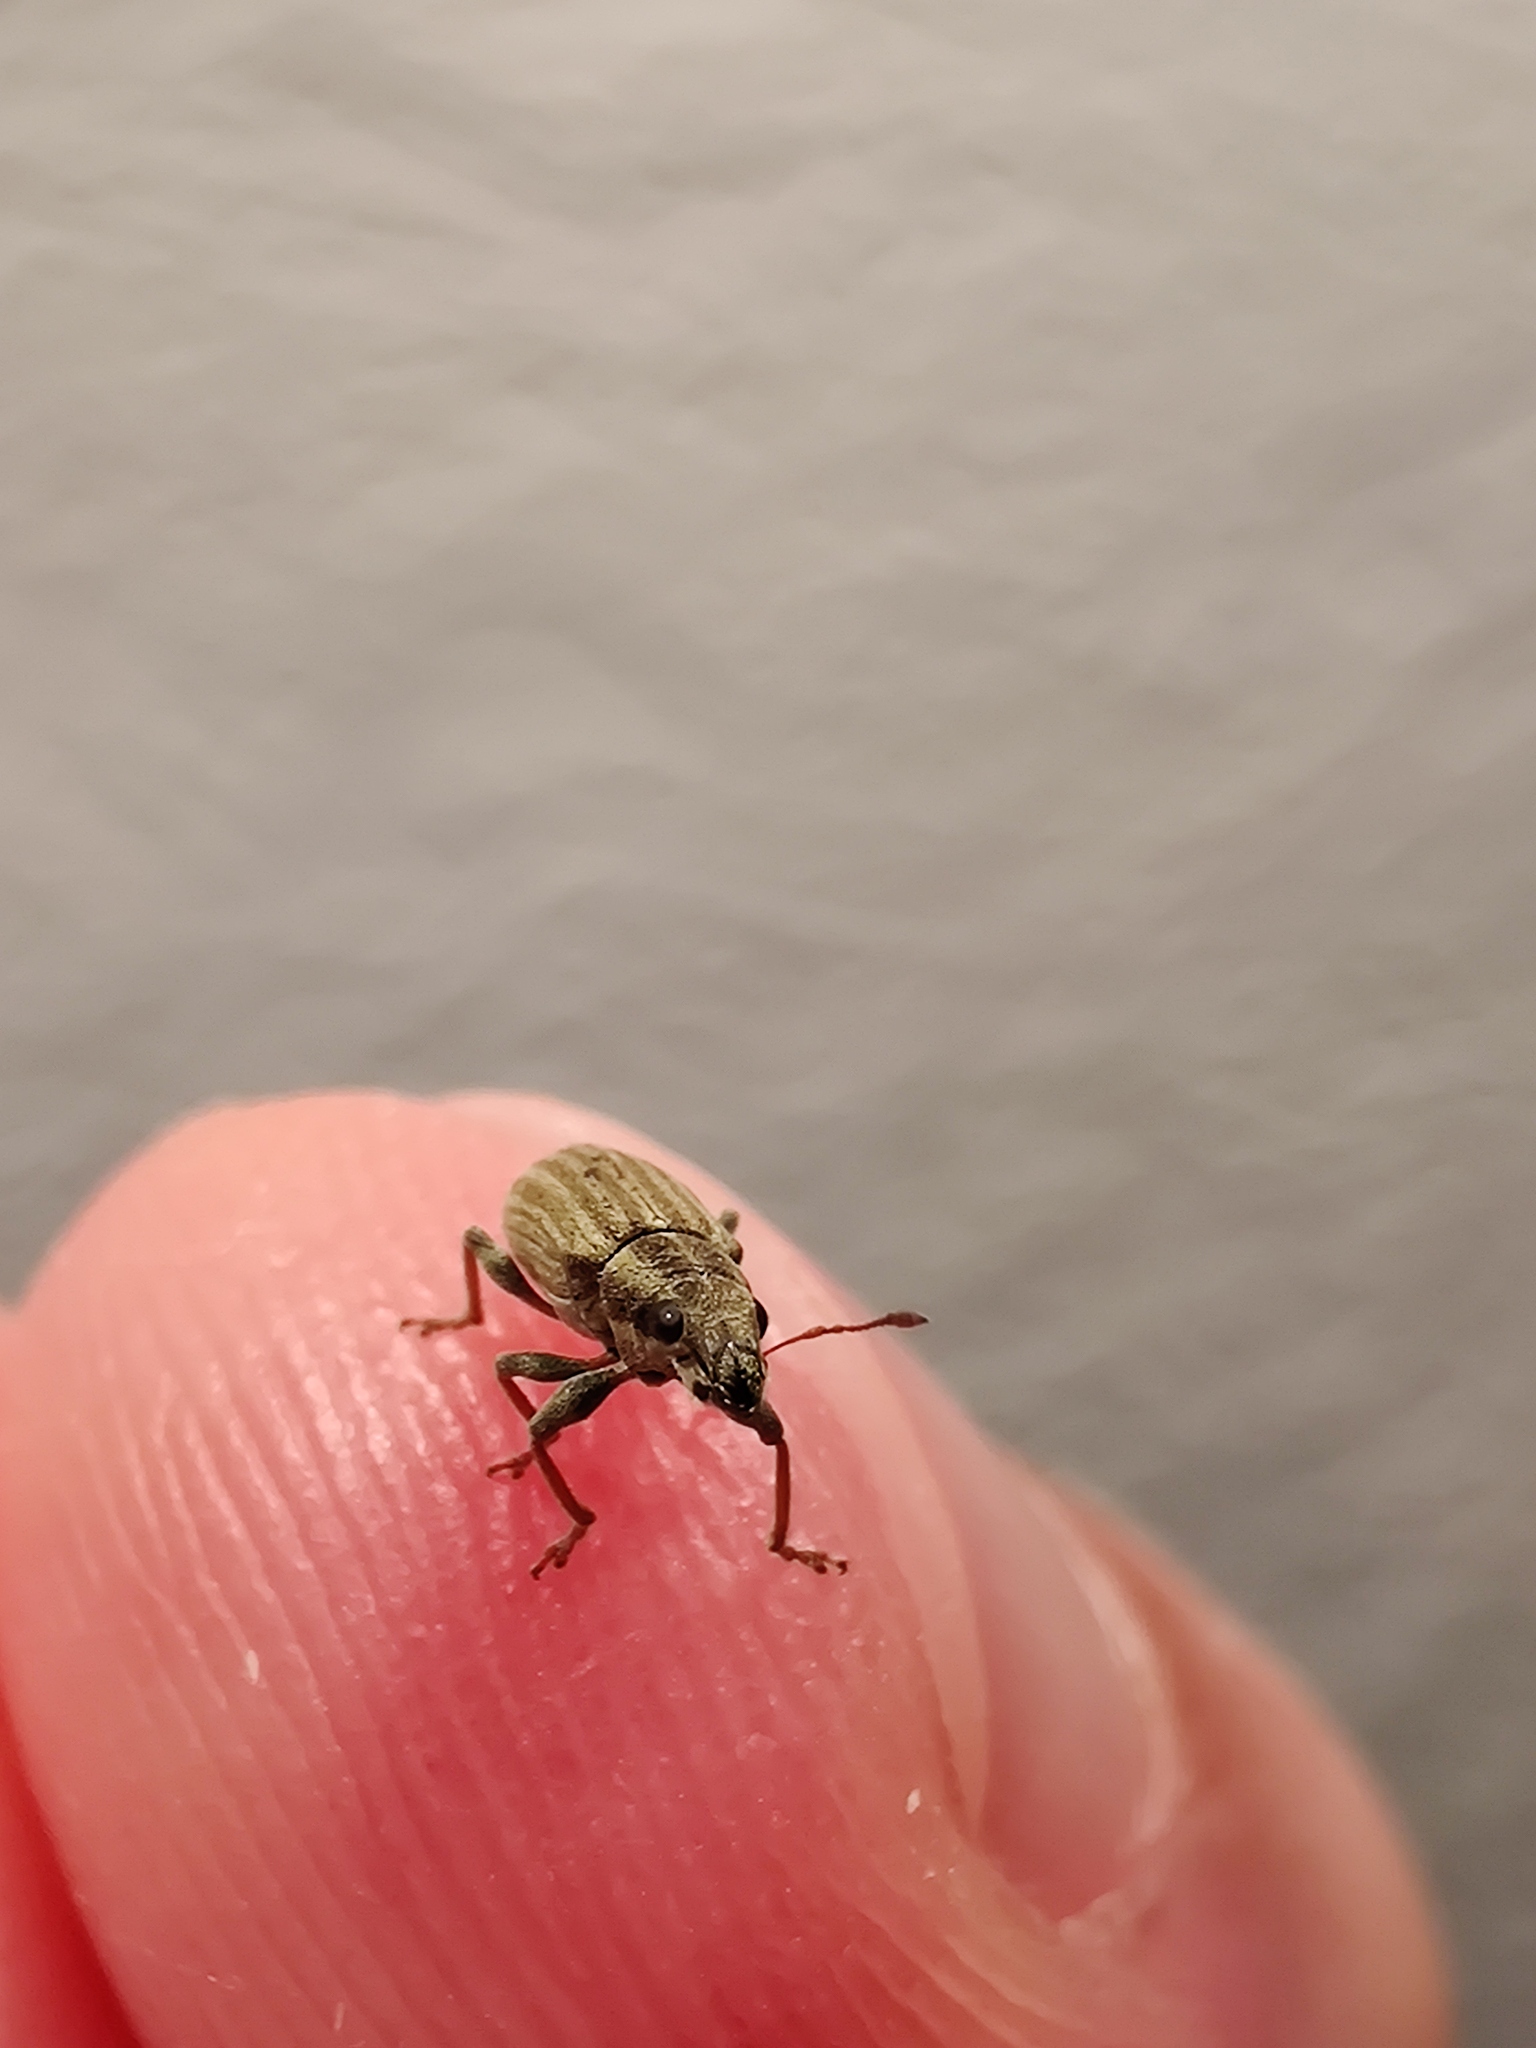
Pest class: pea_leaf_weevil